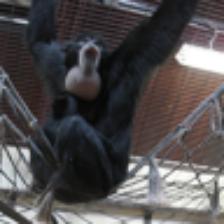
Label: NonHuman